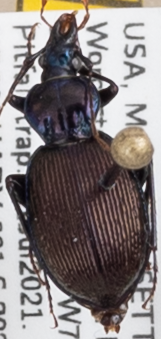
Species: Sphaeroderus canadensis canadensis
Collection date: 2021-07-21
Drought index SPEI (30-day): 2.09
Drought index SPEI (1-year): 0.016
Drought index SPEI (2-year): -0.644